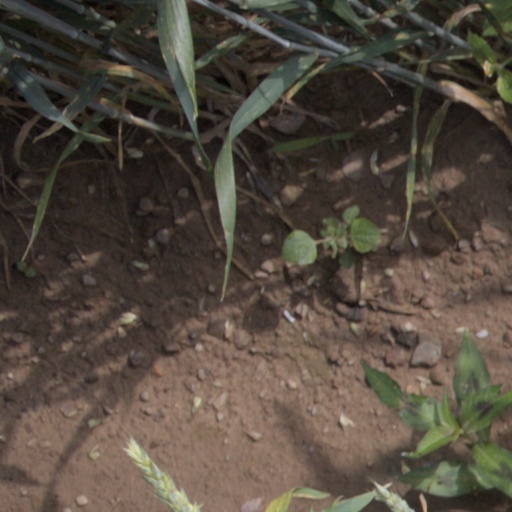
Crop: wheat